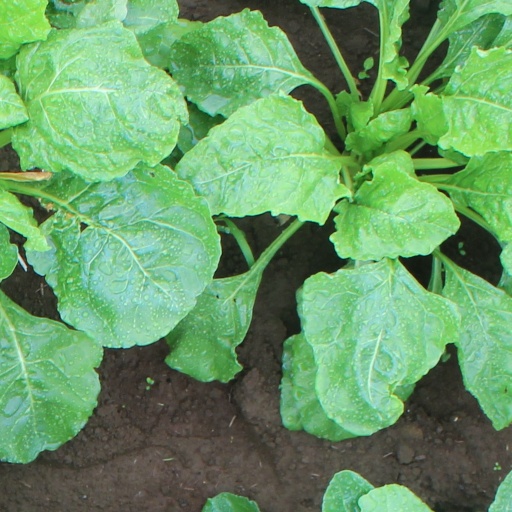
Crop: sugar beet